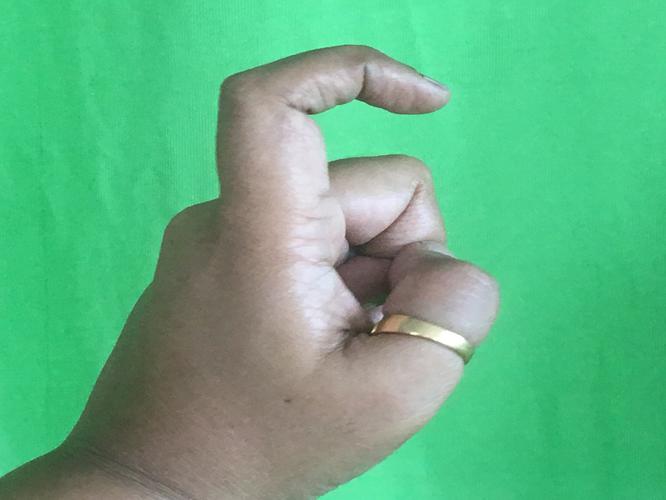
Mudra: Tamarachudam
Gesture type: single_hand